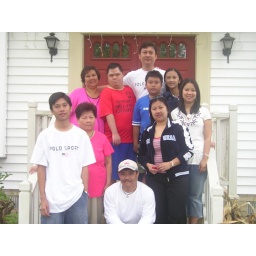
t.lydia's house in virginia beach